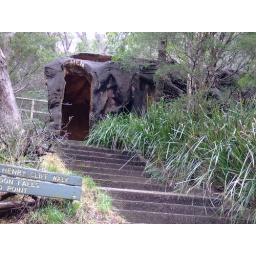
Rustic bathroom carved out of solid rock in the Blue Mountains.